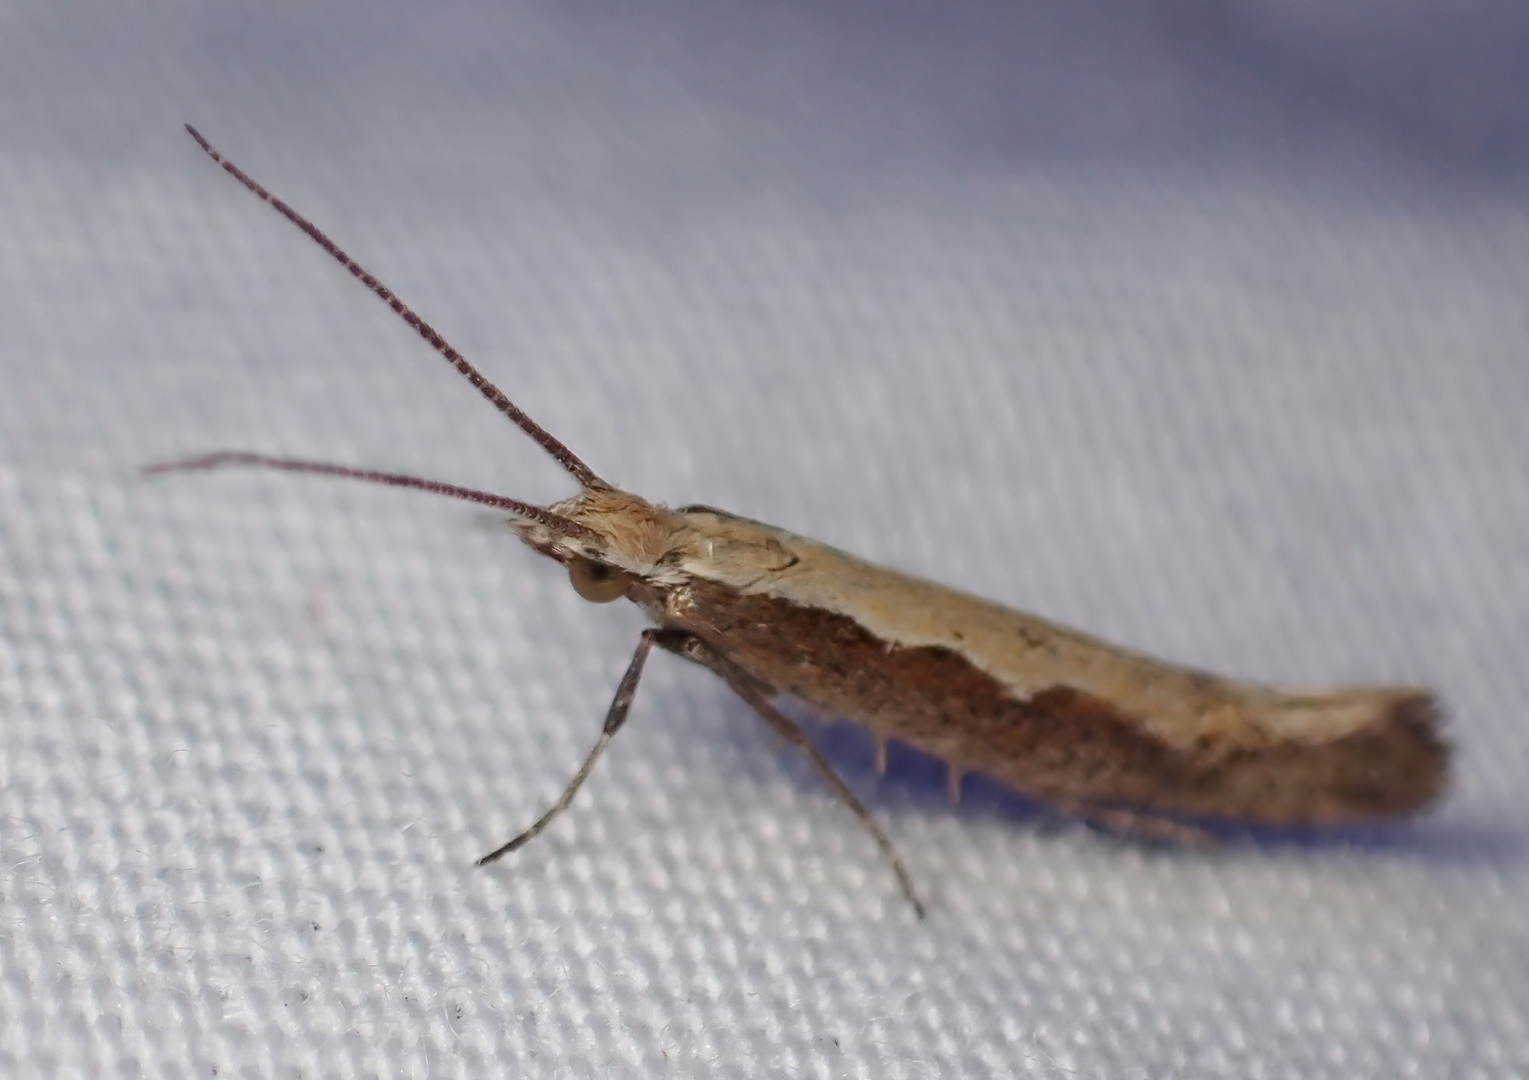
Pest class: diamondback_moth